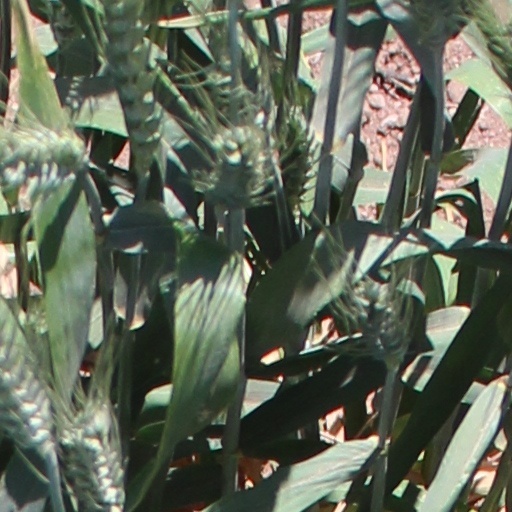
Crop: wheat